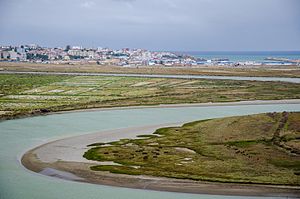
Loukkos
Loukkos med byen Larache i baggrunden
Loukkos er ei 176 km lang flod i det nordlige Marokko. Den har sit udspring i Rifbjergene syd for Chefchaouen og munder ud i Atlanterhavet i havnebyen Larache. Slaget ved Alcácer Quibir i 1578 blev udkæmpet ved bifloden Oued Makhazine.